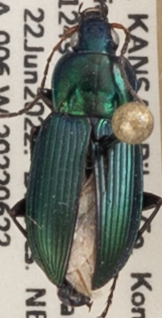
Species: Poecilus chalcites
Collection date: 2022-06-22
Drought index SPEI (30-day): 0.794
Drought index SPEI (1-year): -0.078
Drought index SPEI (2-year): -0.086